J. R. D. Tata

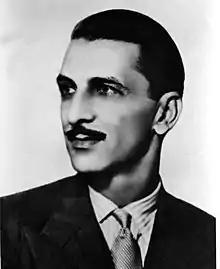
Tata in 1955

Jehangir Ratanji Dadabhoy Tata (29 July 1904 – 29 November 1993) was a French born Indian industrialist, philanthropist, aviator and former chairman of Tata Group.